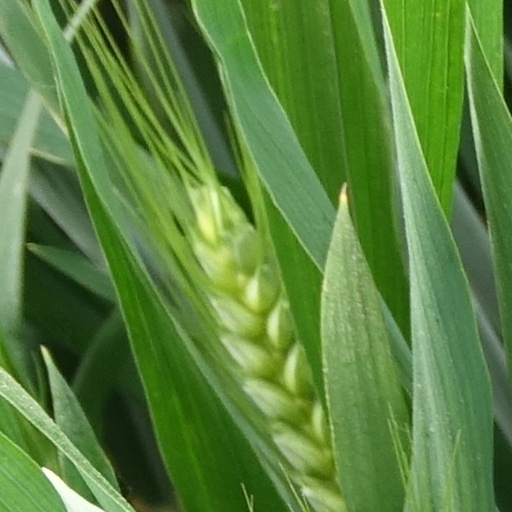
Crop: wheat